Alison Sudol

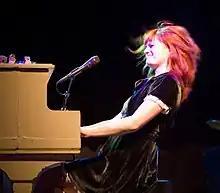
Sudol playing the piano, Salt Lake City, 2008

In March 2007, she appeared at the South by Southwest (SXSW) conference, opening for The Stooges. Shortly after, her debut album, "One Cell in the Sea", was released to generally positive reviews, and its first single, "Almost Lover", peaked at No. 25 on "Billboard's" Hot Adult Contemporary Tracks chart. In mid-200, she secured another opening spot, for Rufus Wainwright on his tour. In March and April 2008, she headlined her own tour in the US and Canada; and in April toured France, Belgium, Germany and Switzerland. In September 2008, she was the star act on the opening night of the New Pop Festival organized by the German broadcaster SWR3. She returned to Germany, Austria and Switzerland on a headline tour in November 2008 and played in the "Super Bock em Stock" festival in Portugal in December 2008.